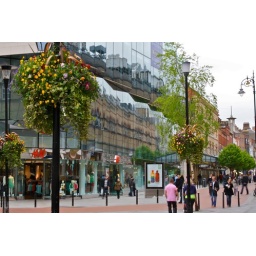
Stephens Green Shopping Centre reflected in a new building on Dublin's South King Street framed between the street lamps.